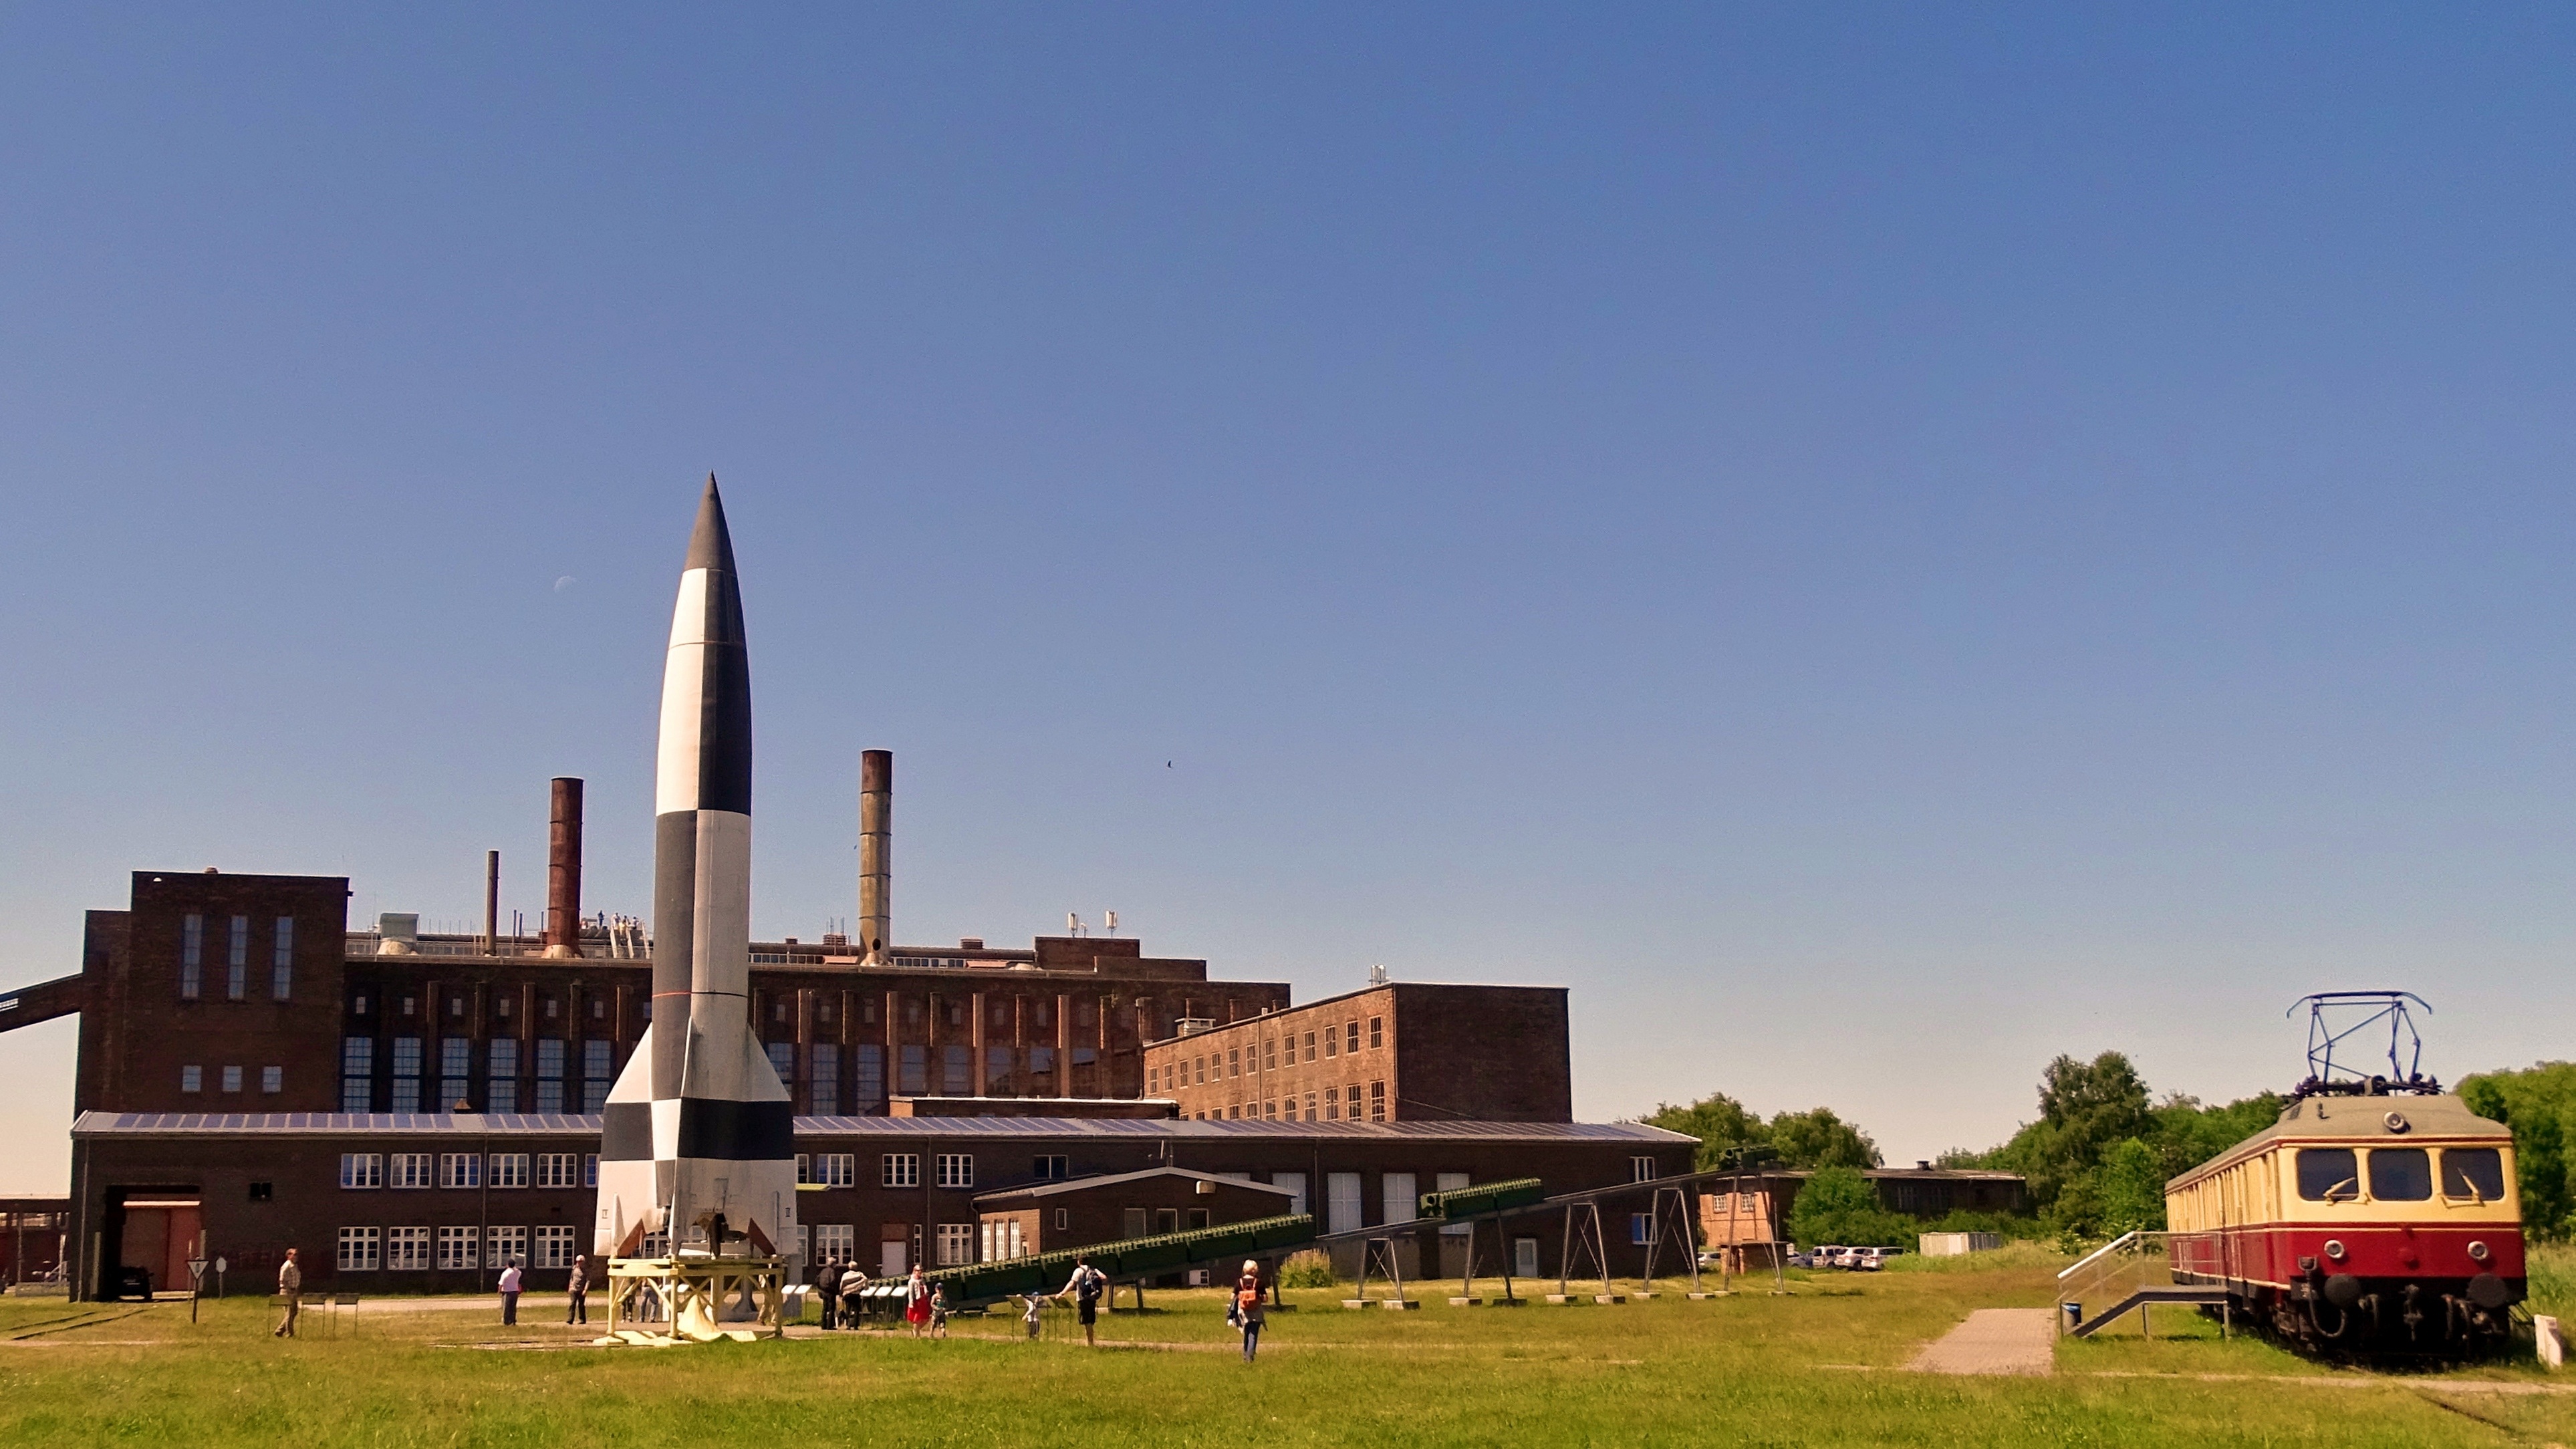
building, landmark, place of worship, usedom, peenemunde, v2